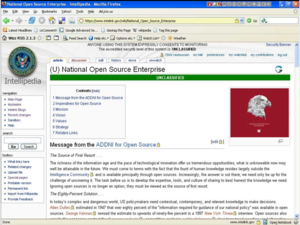
Intellipedia est un wiki des services de renseignements des États-Unis d'Amérique. Il fonctionne sur le Joint Worldwide Intelligence Communications System, le réseau confidentiel qui connecte les 17 institutions formant l’Intelligence Community.